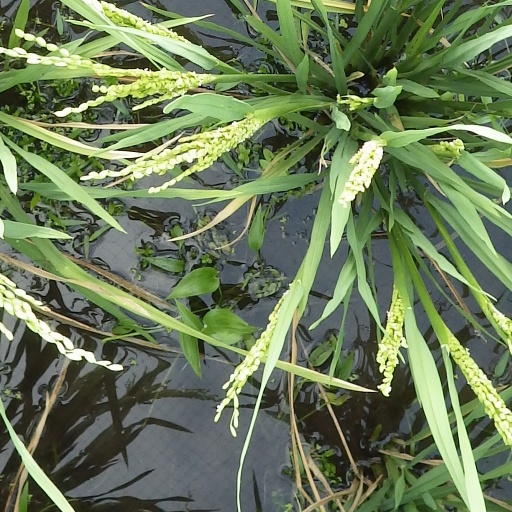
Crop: rice